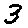
Label: 3